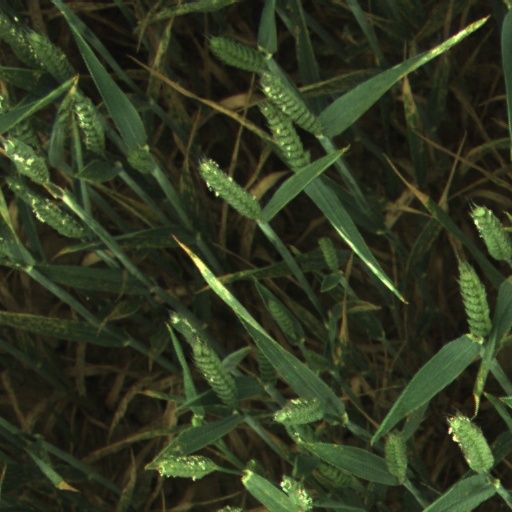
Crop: wheat